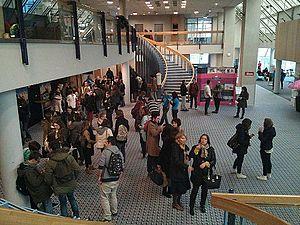
Public lors du Festival Européen du Film Court de Brest
Un festival est une manifestation à caractère festif, organisée à époque fixe et récurrente annuellement, autour d'une activité liée au spectacle, aux arts, aux loisirs, d'une durée de un ou plusieurs jours.
Le Quartz est une salle de spectacles et un centre culturel de Brest devenu Scène nationale en 2001 et réservée aux spectacles vivants.